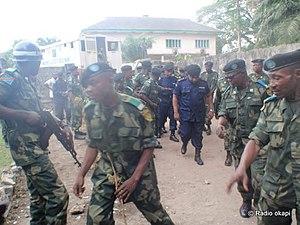
Proces Chebeya à Kinshasa
Floribert Chebeya Bahizire, né le 13 septembre 1963 à Bukavu et mort assassiné le 2 juin 2010 à Kinshasa, est un militant congolais des droits de l'homme.